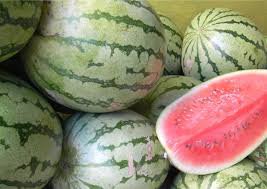
Label: Watermelon